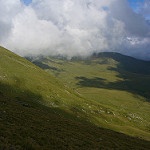
Label: mountain